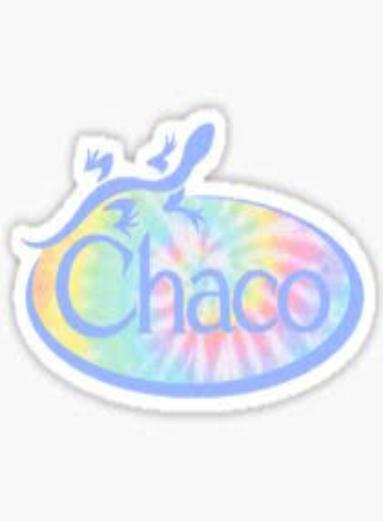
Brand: Chaco
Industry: Clothes